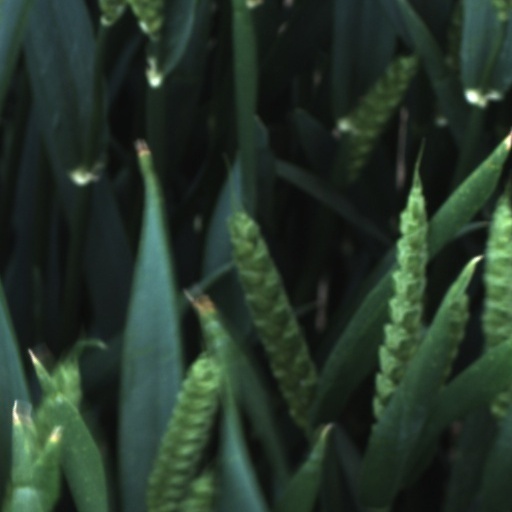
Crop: wheat